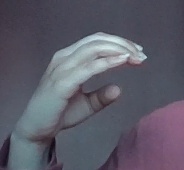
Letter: jeem